Monteceneri

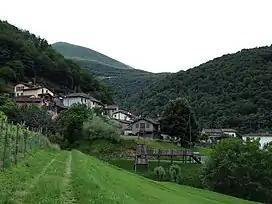
Medeglia village

During the High Middle Ages, Medeglia was probably part of the old valley community of Carvina which eventually came under the authority of Lugano. In 1501-03 Medeglia and Isone were transferred to the county of Bellinzona, but they remained part of the pieve of Agno. It became part of the parish of Bironico in the 13th century. Then, in 1585, it became the center of a vice parish. It finally broke away from the old parish and became a full parish in 1888. The parish church of St. Bartholomew was first mentioned in 1328. The romanesque core of the church was renovated and rebuilt in the 15th and 17th centuries.